Hydroxy group

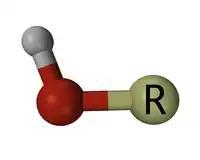
Representation of an organic compound hydroxy group, where R represents a hydrocarbon or other organic moiety, the red and grey spheres represent oxygen and hydrogen atoms respectively, and the rod-like connections between these, covalent chemical bonds.

In chemistry, a hydroxy or hydroxyl group is a functional group with the chemical formula and composed of one oxygen atom covalently bonded to one hydrogen atom. In organic chemistry, alcohols and carboxylic acids contain one or more hydroxy groups. Both the negatively charged anion , called hydroxide, and the neutral radical , known as the hydroxyl radical, consist of an unbonded hydroxy group.